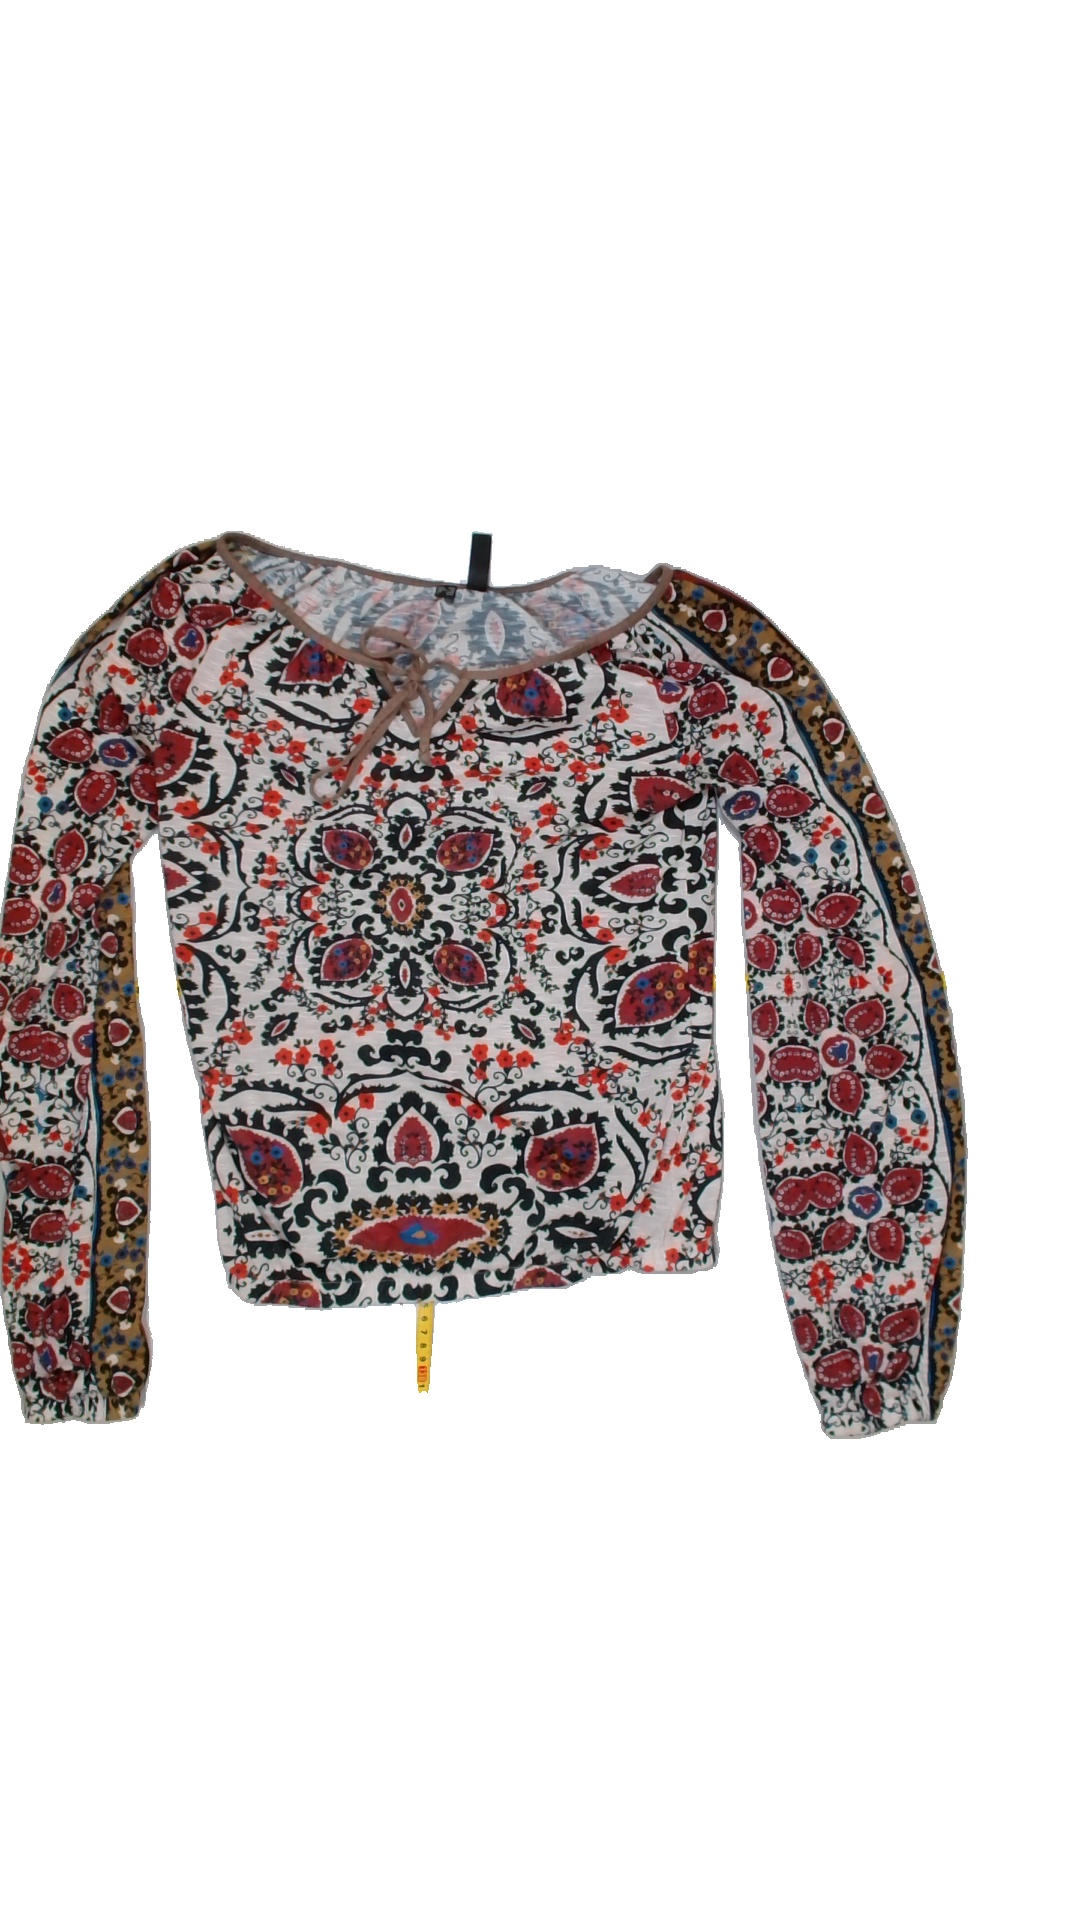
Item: Top (Ladies)
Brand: Not Applicable
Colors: Multicolor
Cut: Loose
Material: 100% Poly
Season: All
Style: No trend
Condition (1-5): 2
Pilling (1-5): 3
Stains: No
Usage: Export
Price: <50